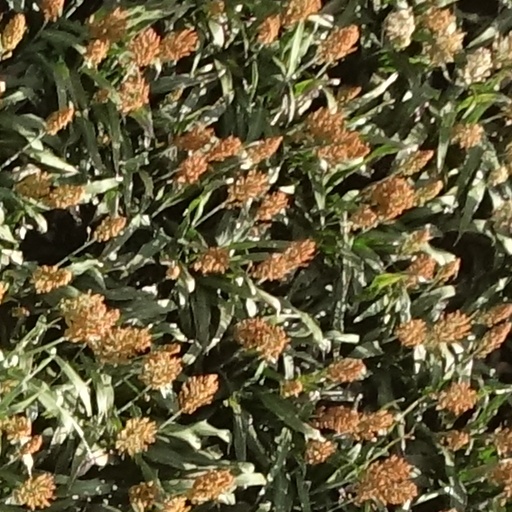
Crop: sorghum